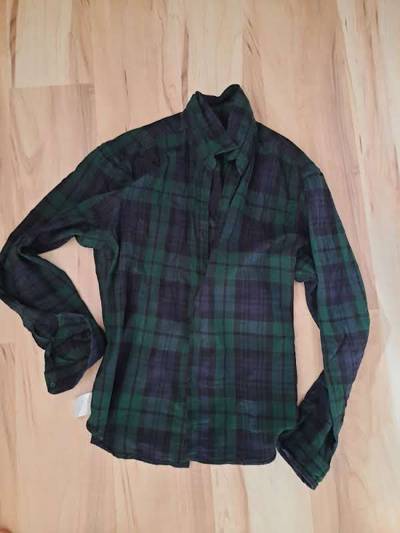
Waste category: clothes